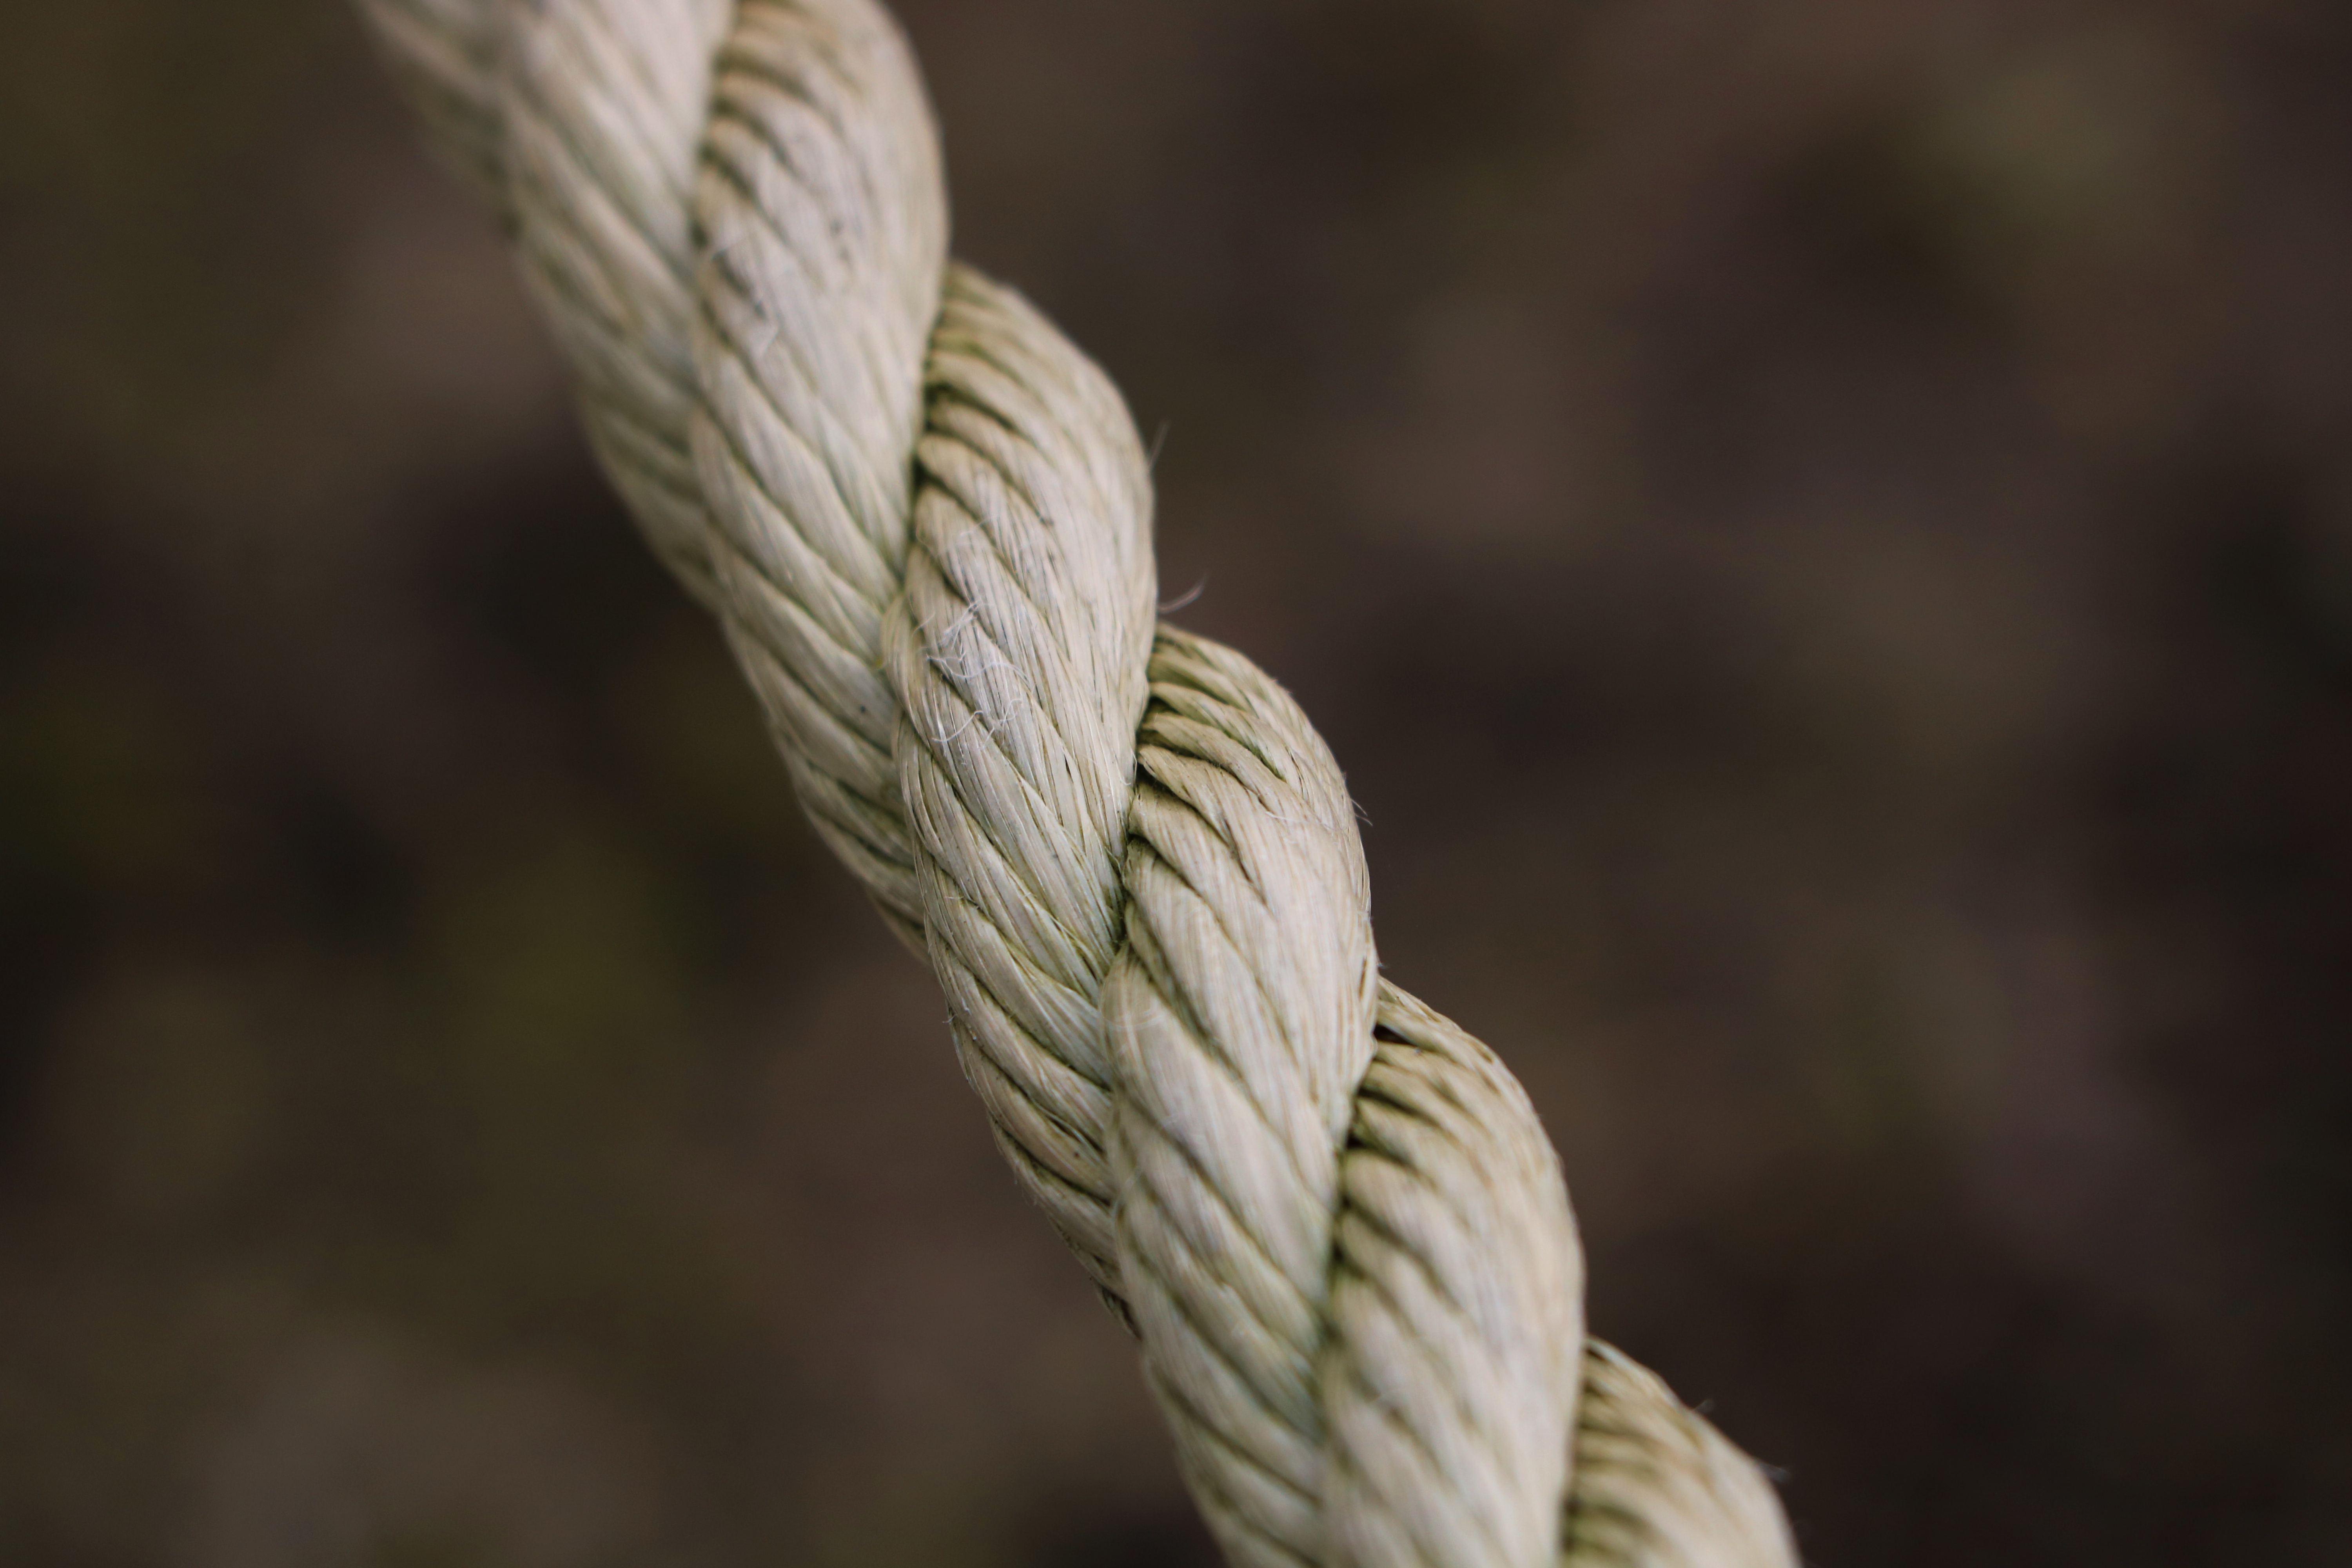
tree, nature, grass, branch, rope, wing, plant, photography, leaf, flower, line, flora, fauna, twig, close up, macro photography, grass family, plant stem, land plant